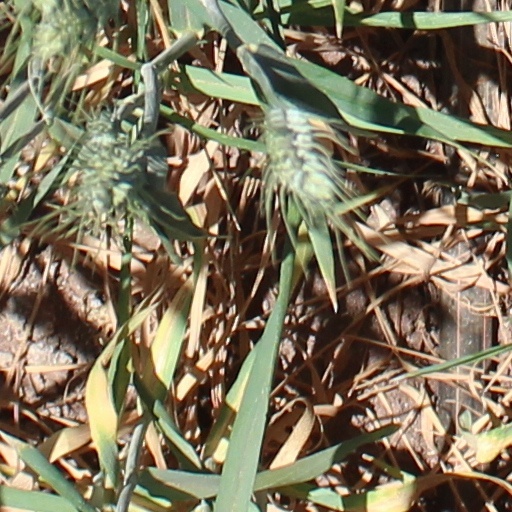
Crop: wheat